V and W-class destroyer

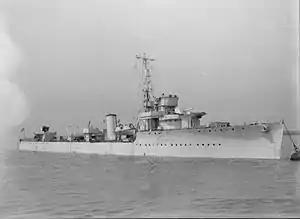
HMS "Velox" in 1944 after conversion to a long range escort (LRE).

The V and W class were designed to support the Grand Fleet in its actions in the North Sea, for which they were required to make fairly short, high speed dashes. Thus, they were unsuitable for the Mid-Ocean Escort Force role to which they found themselves allocated in the Second World War, where speeds over 20 knots were of limited value (as ASDIC rapidly lost efficiency) and endurance was desirable over firepower.